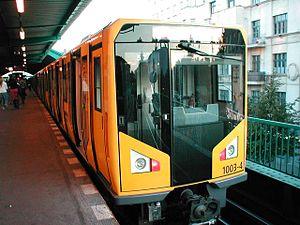
La Berliner Verkehrsbetriebe, abrégé en BVG, est l'entreprise qui exploite les réseaux de métro, tramway et bus de l’agglomération de Berlin, ainsi que quelques lignes de bac-piétons.
Le métro de Berlin est un réseau de transport en commun desservant la capitale allemande. Il forme avec le réseau de S-Bahn et le réseau de tramway l'armature des transports publics de la capitale allemande.